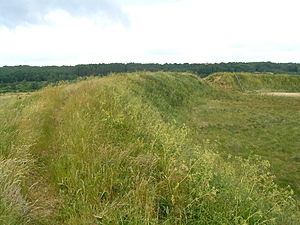
Fyrkat
Et udsnit af ringmuren på Fyrkat.
Fyrkat er en cirkelborg fra vikingetiden, af samme type som de fem andre trelleborge og beliggende i Himmerland – det nordlige Jylland nær Hobro. Fyrkat har en indre diameter på 120 m og indeholder 16 langhuse, 4 i hver del af borgen.